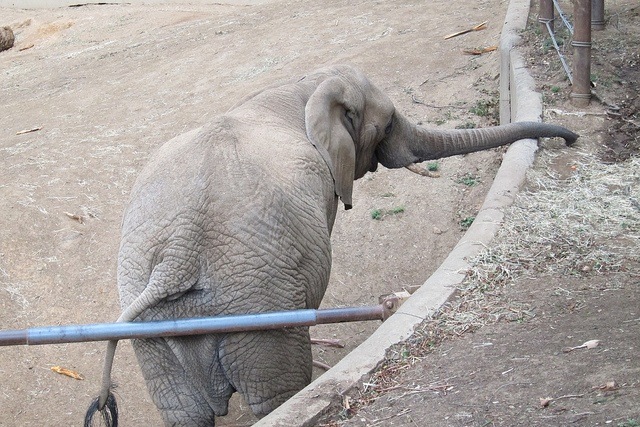
an elephant reaching  its trunk out to grab something
An elephant stretches its trunk out of its sunken enclosure.
An elephant uses its trunk to reach over its enclosure.
An elephant in the zoo walking along his pen.
An elephant is walking along the walls of his space at the zoo.